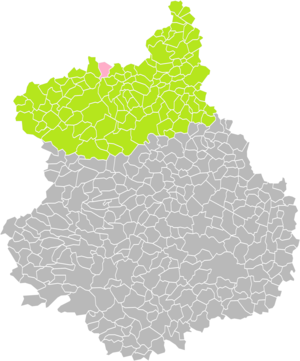
Localisation de la Commune de Saint-Lubin-des-Joncherets dans l'arrondissement de Dreux (Eure-et-Loir)
Saint-Lubin-des-Joncherets est une commune française située dans le département d'Eure-et-Loir en région Centre-Val de Loire.